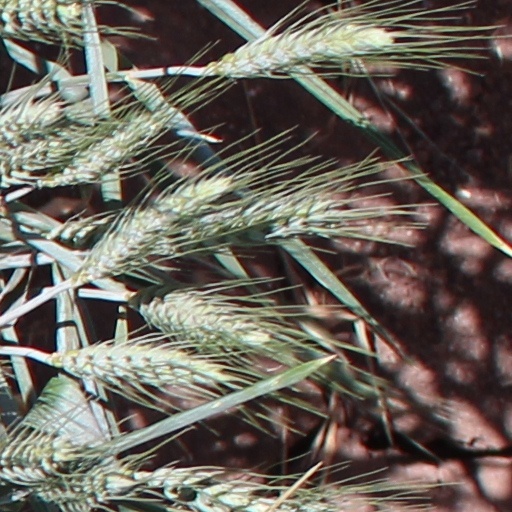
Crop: wheat